Berserker, Queensland

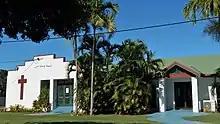
Northside Family Church, 2020

Berserker State School opened in 1917 using a new design in which the two wings made an acute angle with the line of the front of the main building. Later that the year it was renamed Berserker Street State School. On 18 February 1957, a separate Berserker Street Infants State School was opened but it was closed on 1 July 1994.